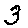
Label: 3